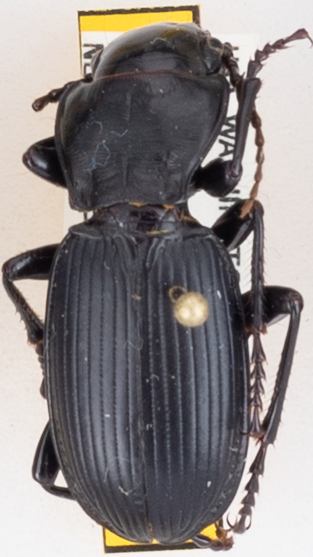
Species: Pterostichus lama
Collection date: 2017-08-23
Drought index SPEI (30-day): -1.28
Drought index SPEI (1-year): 1.13
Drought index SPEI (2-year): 0.9